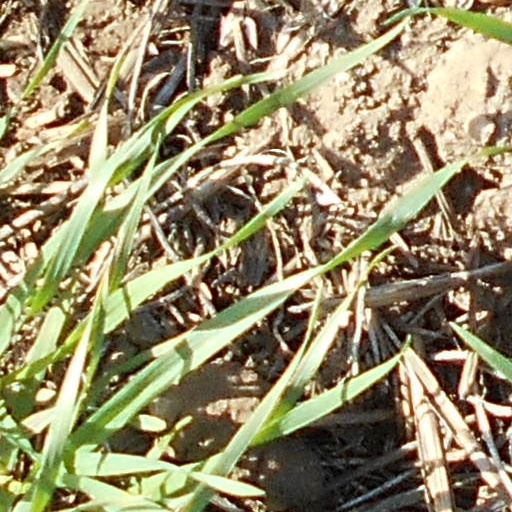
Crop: wheat